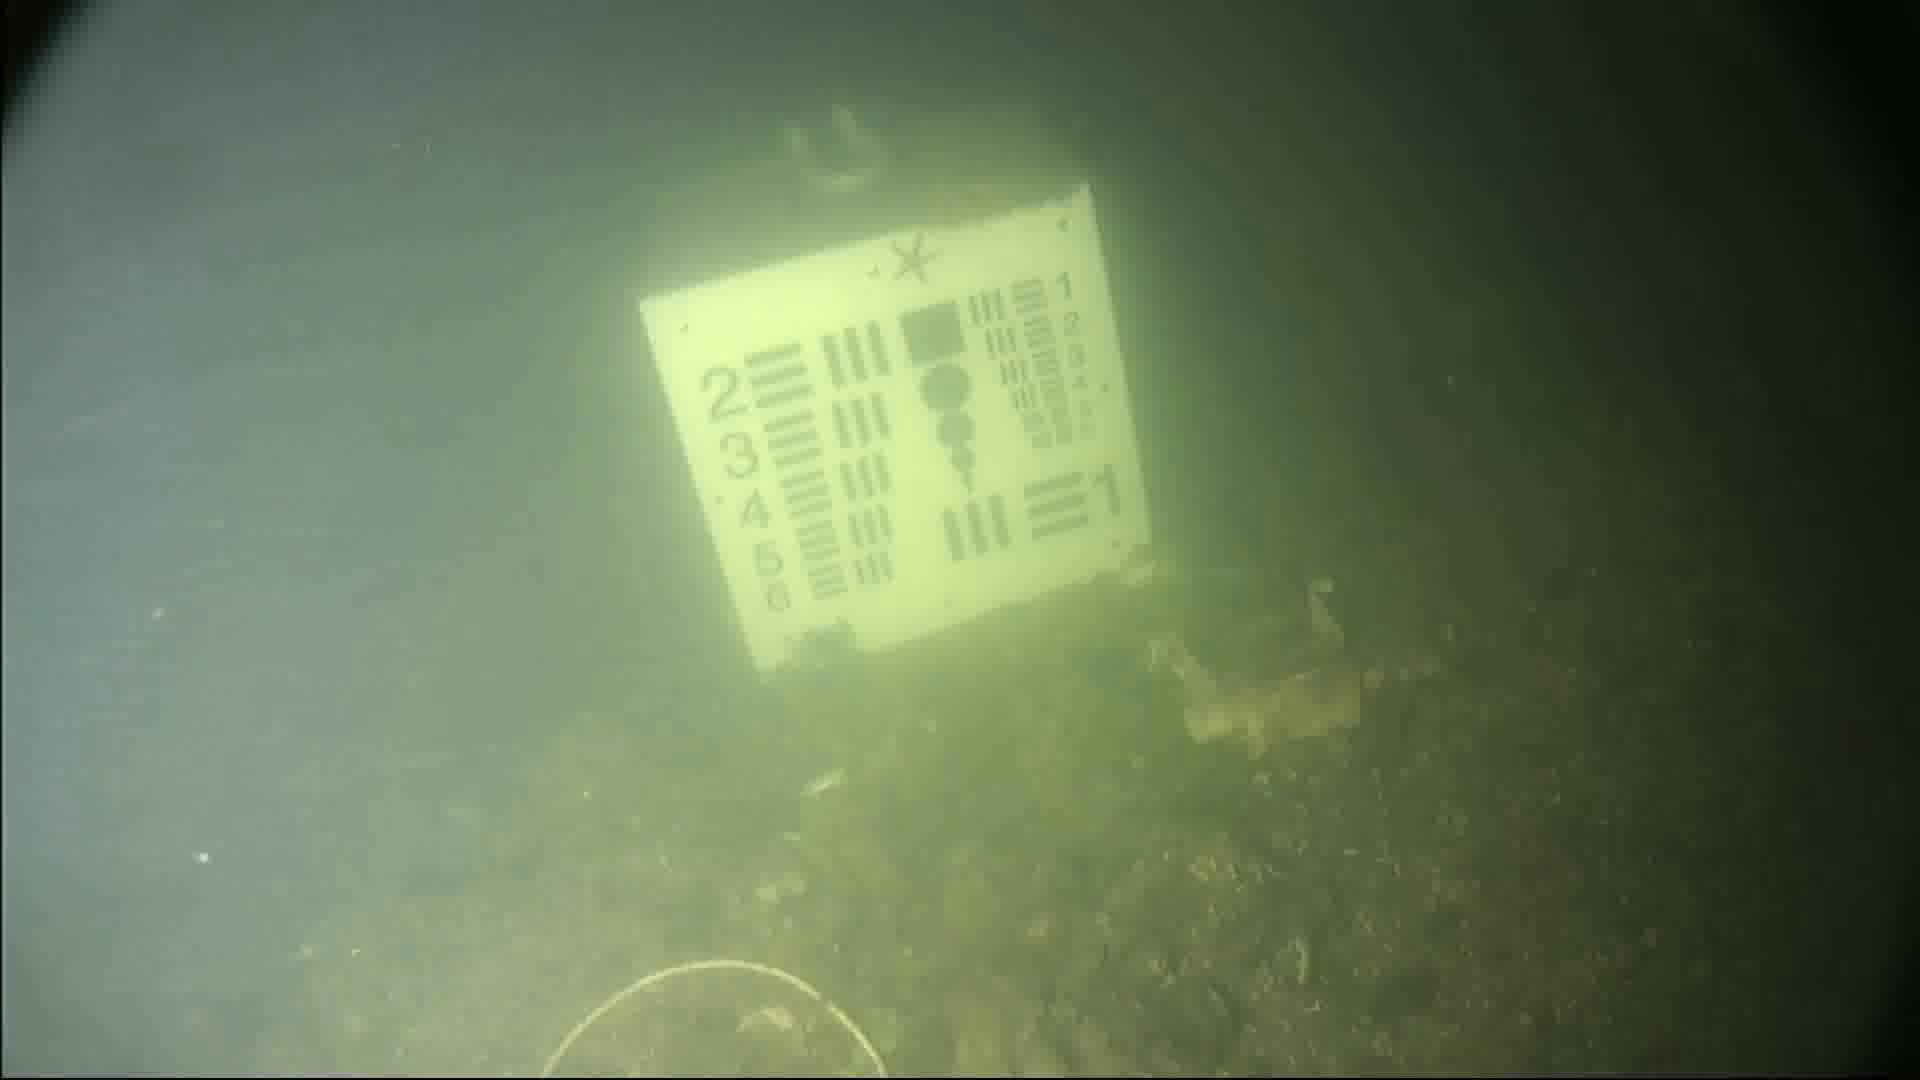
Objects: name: starfish
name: crab